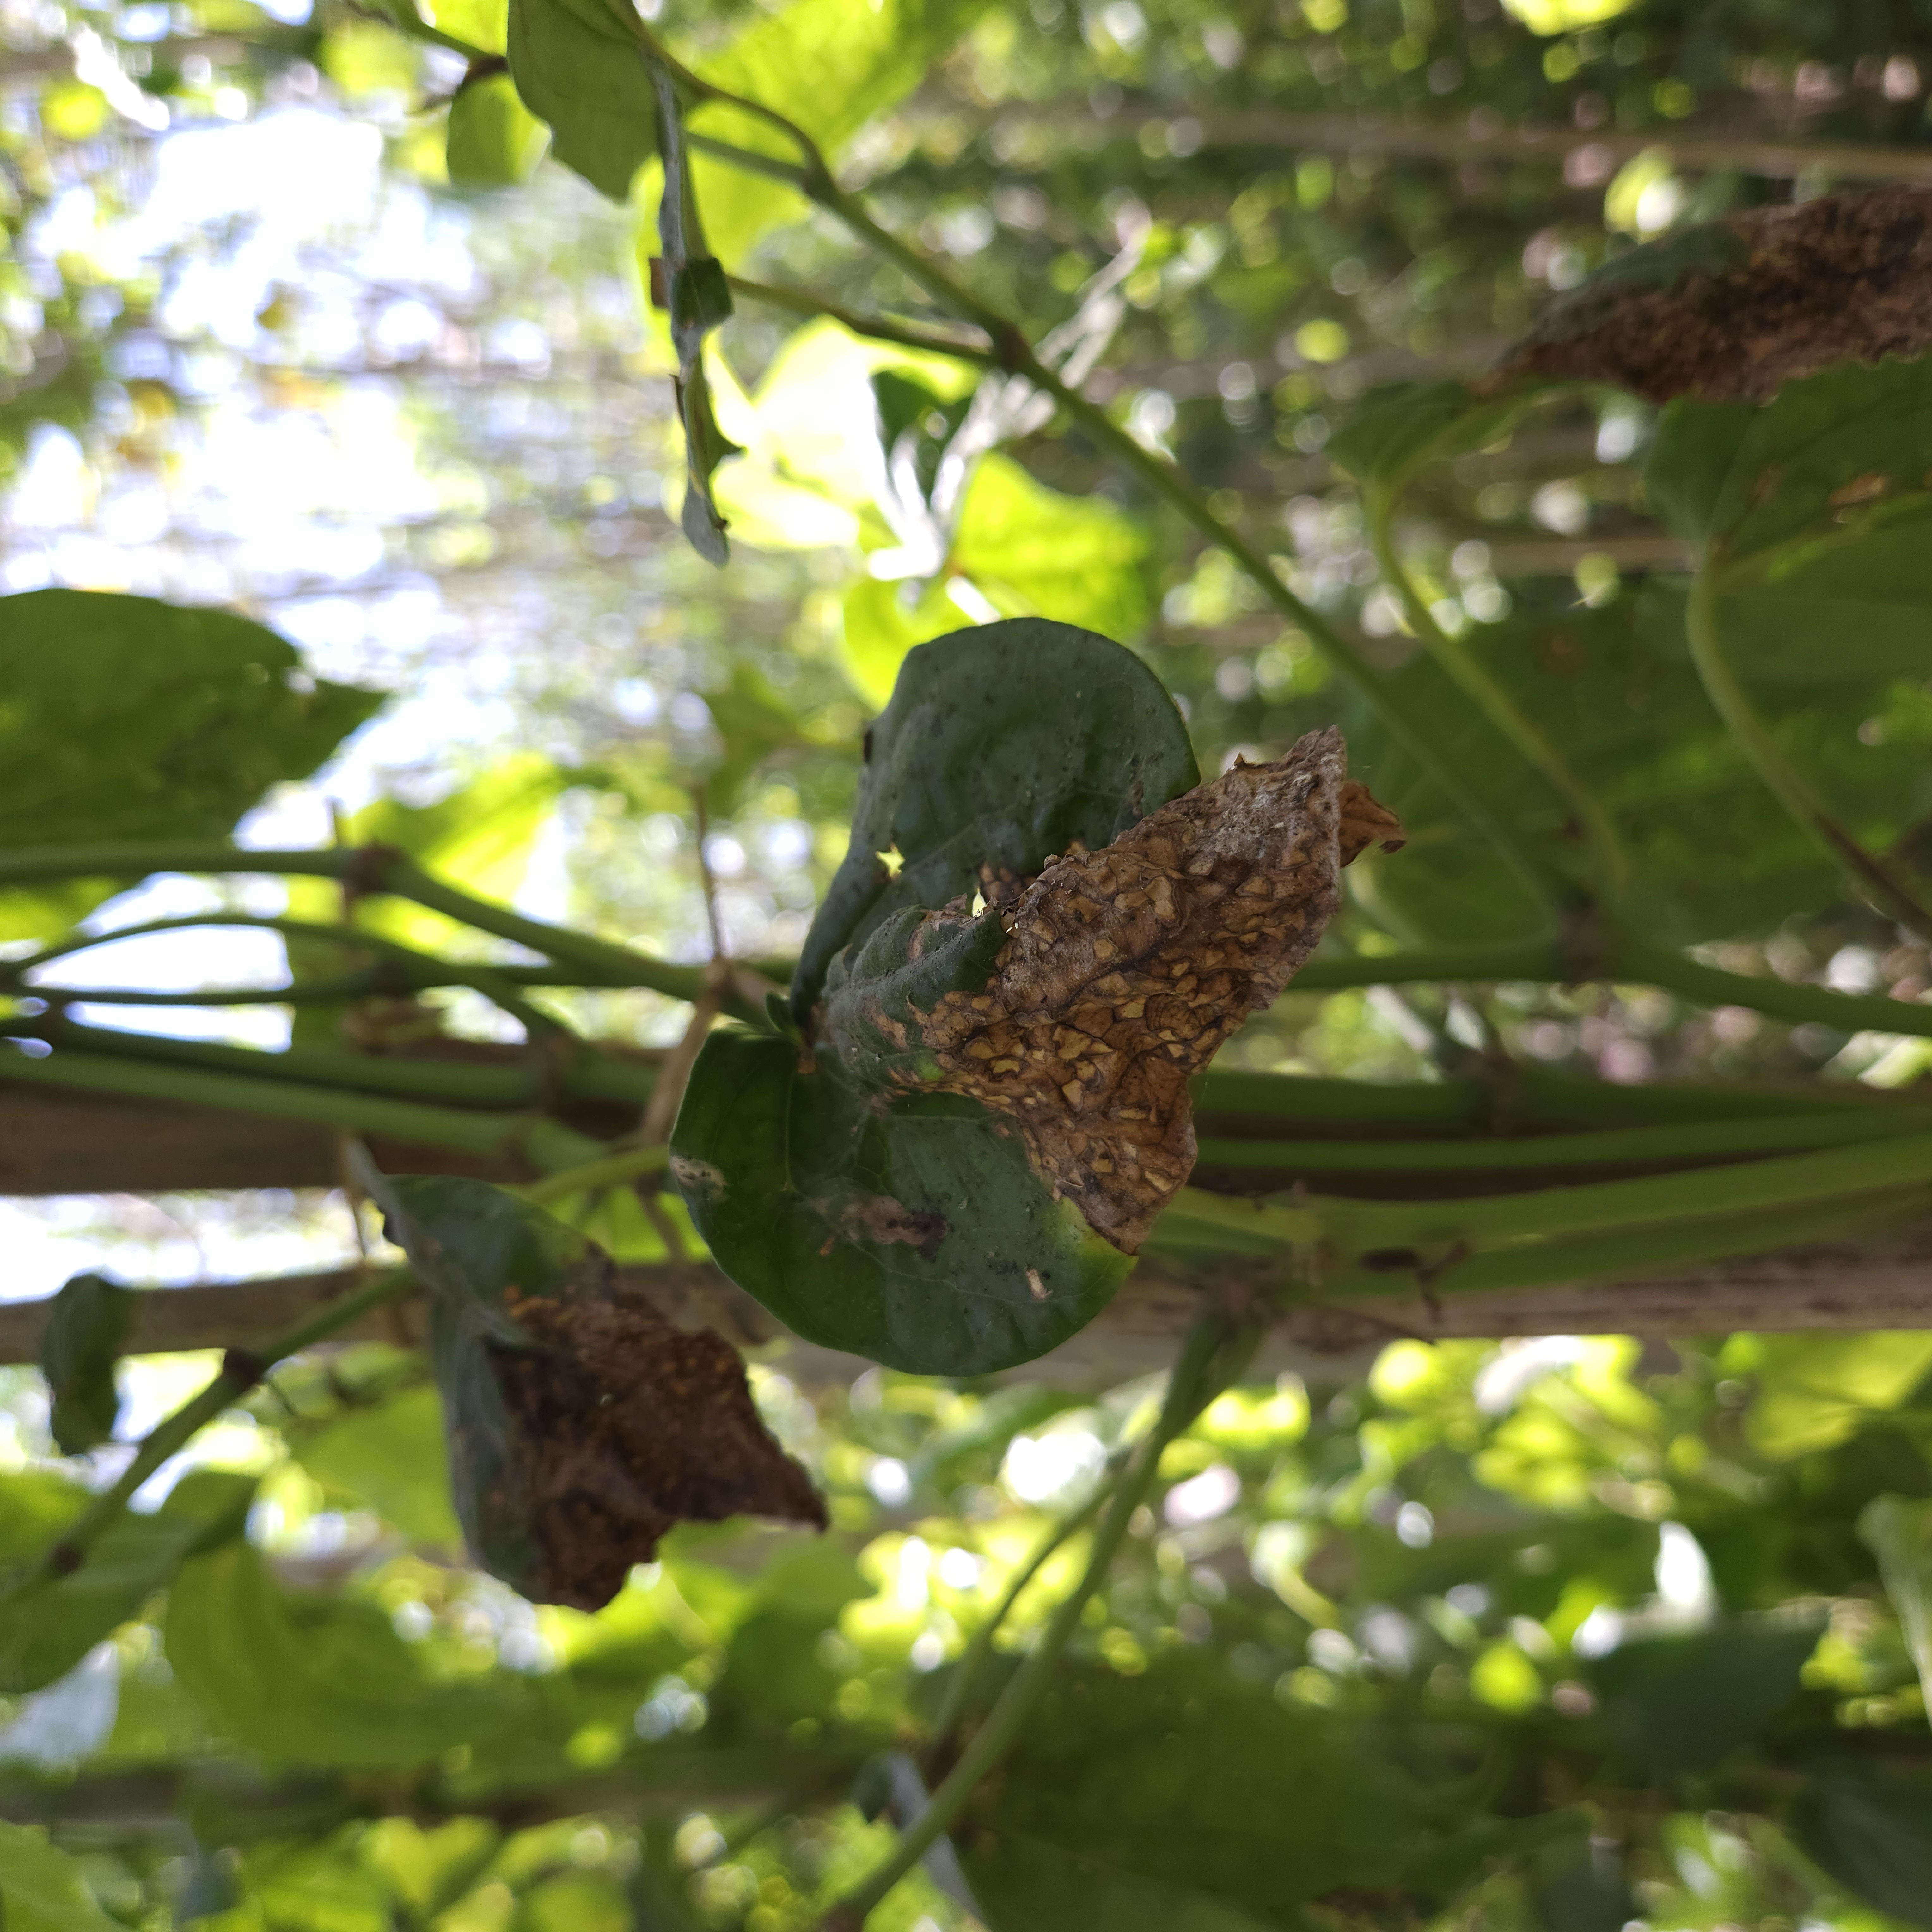
Label: Diseased